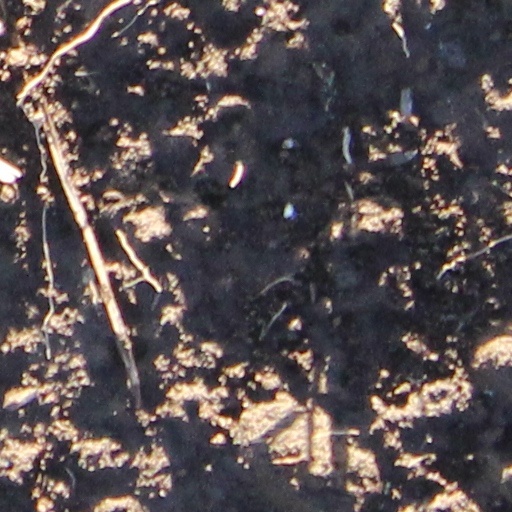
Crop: wheat